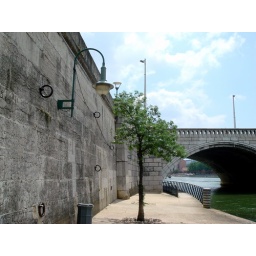
A tree and a light by the river